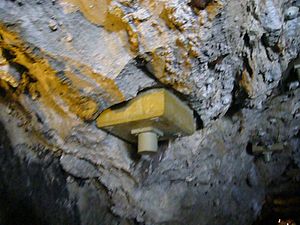
Lac souterrain de Saint-Léonard / Turisme
En del af sikkerhedsforseglingen af grottens loft, som er etableret efter nedstyrtningen i 2000.
Lac souterrain de Saint-Léonard er Europas største underjordiske sø. Lac souterrain de Saint-Léonard ligger i den lille by Saint-Léonard, ca 6-8 km øst for Sion i kantonen Valais, Schweiz.